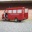
Label: ambulance